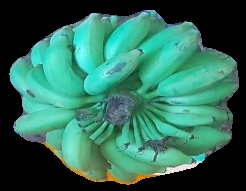
Variety: elakki-bale
Grade: grade2